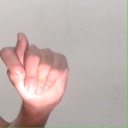
अक्षर: ट